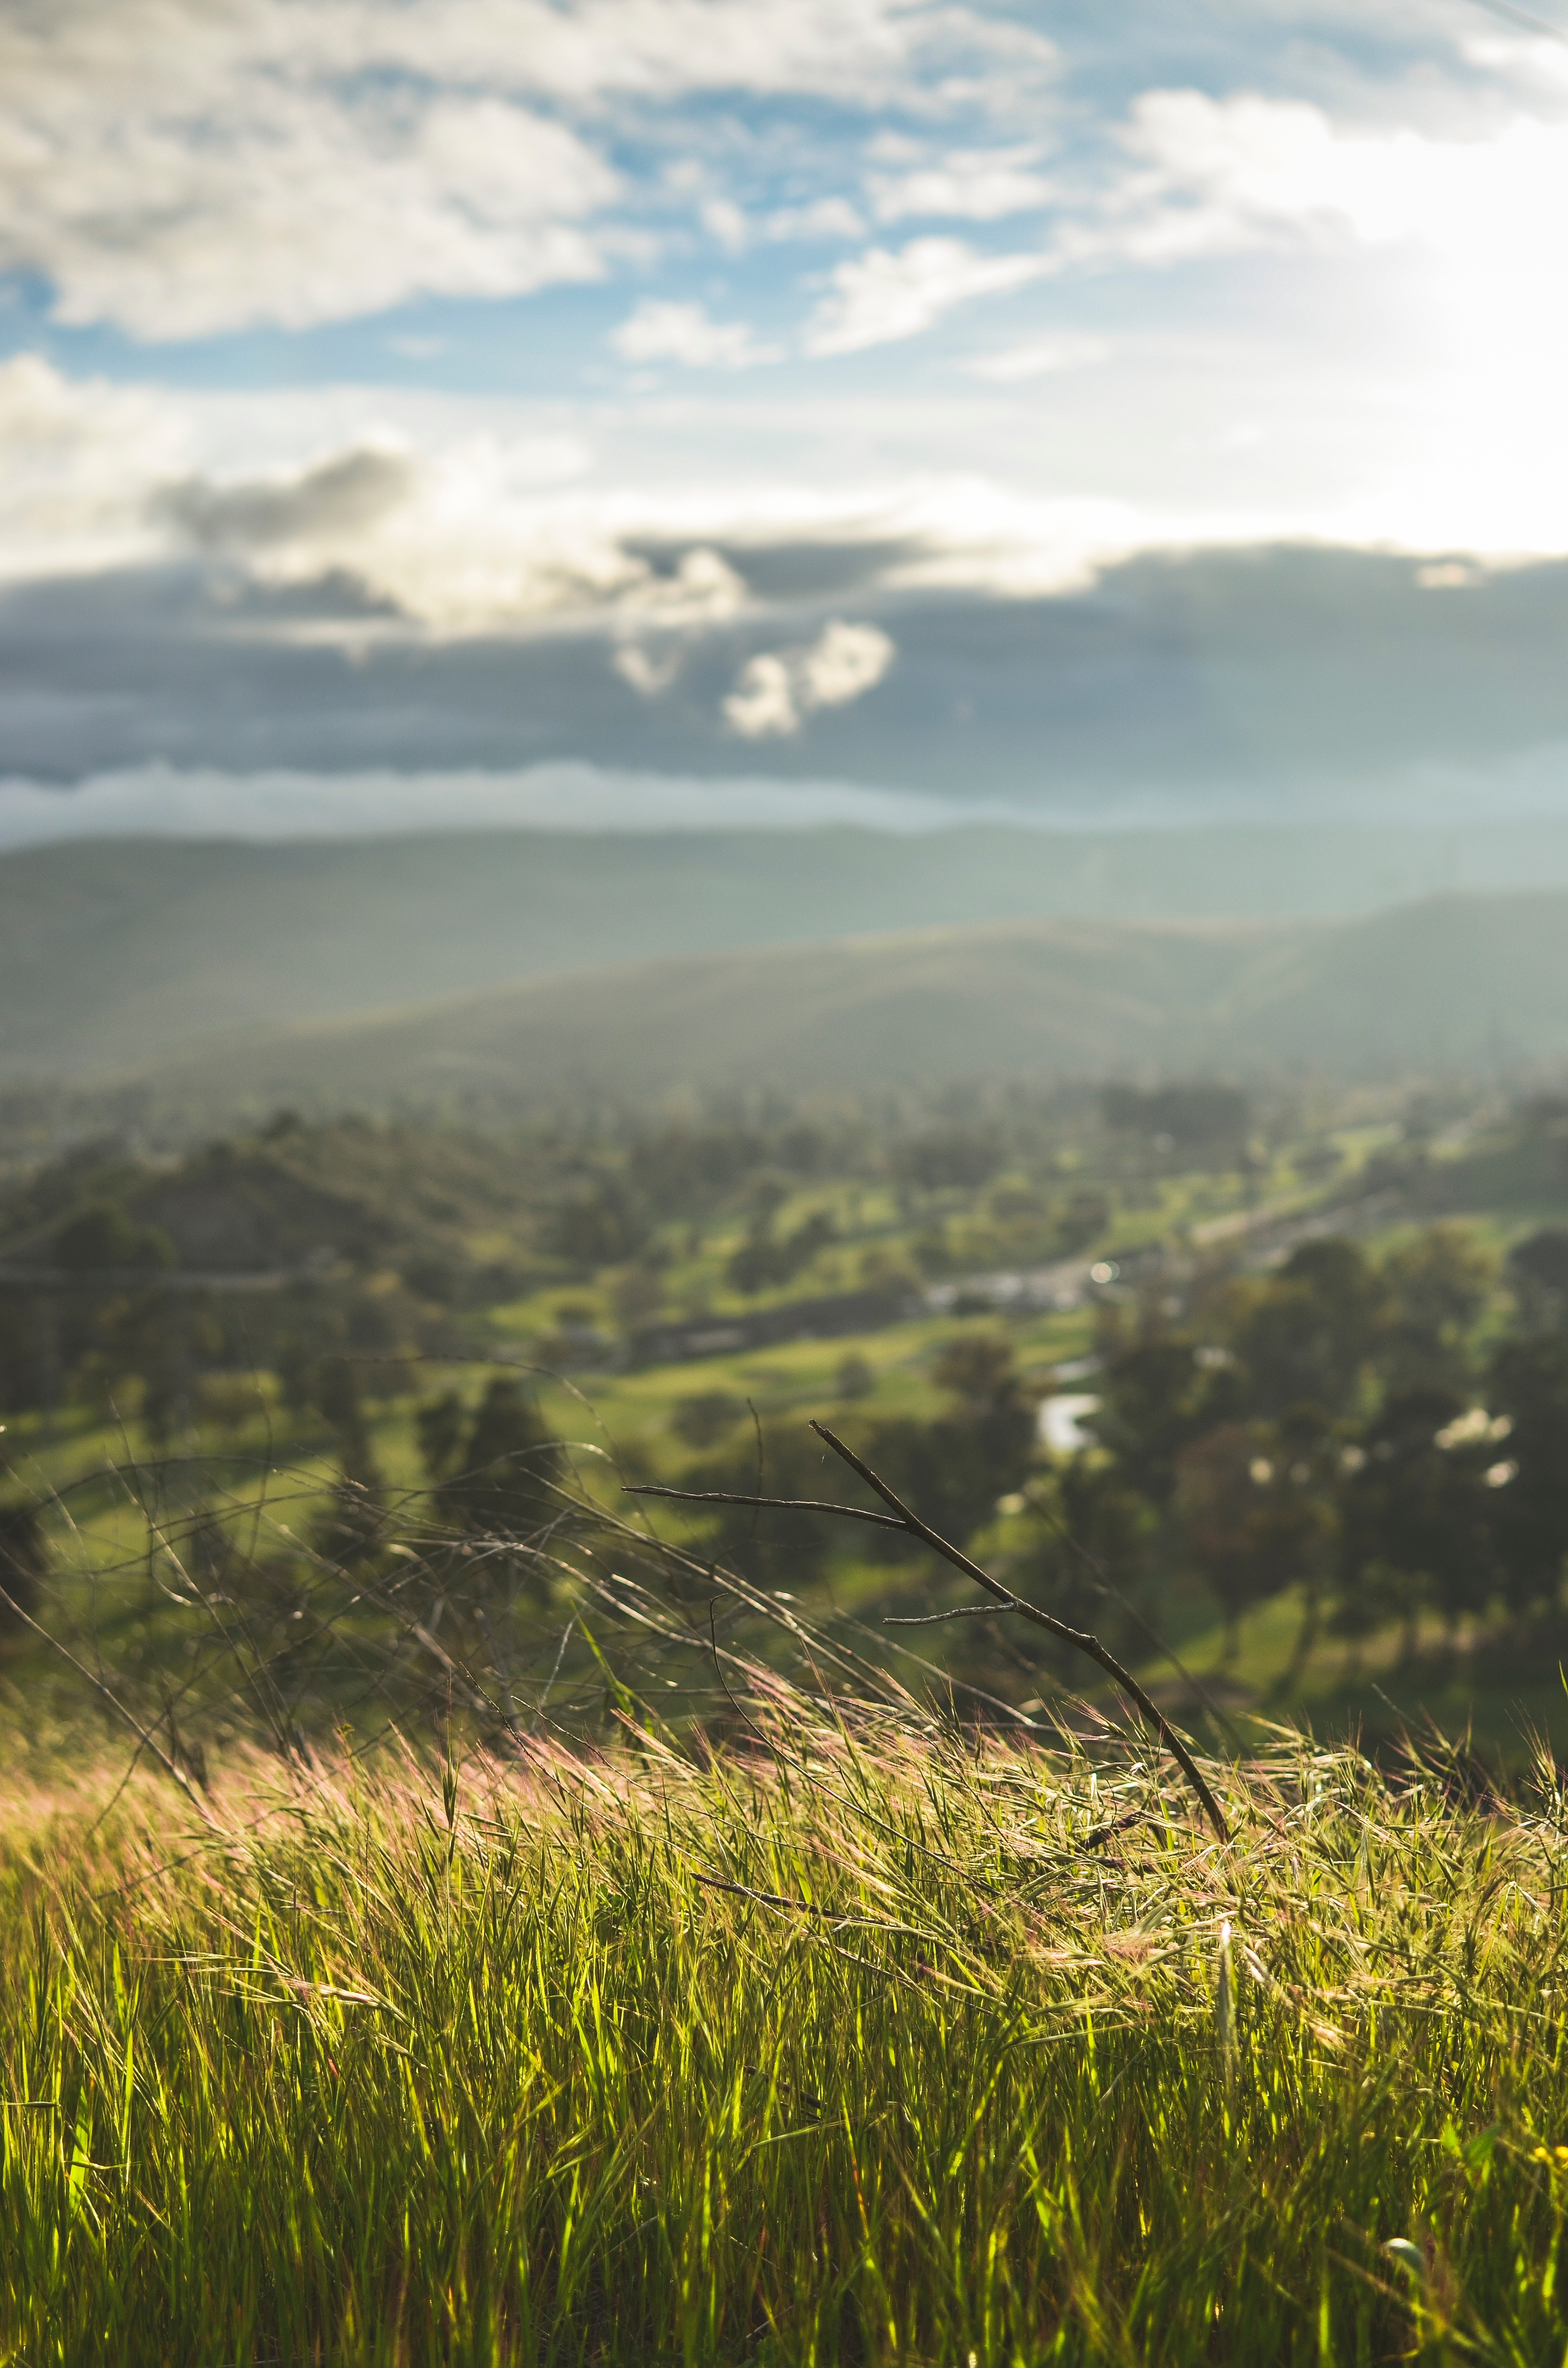
landscape, nature, grass, horizon, mountain, cloud, sky, sunrise, sunset, mist, field, meadow, prairie, sunlight, morning, hill, flower, mountain range, green, pasture, agriculture, plain, grassland, plateau, habitat, rural area, natural environment, geographical feature, atmospheric phenomenon, grass family, mountainous landforms